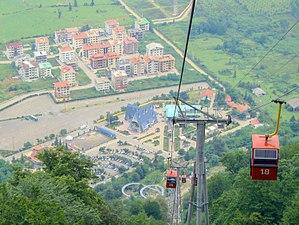
Namakabrood est situé à 12 km à l’est de Chalus et s’ettend sur une superficie de 650 hectares, avec la mer Caspienne au nord et Madoban (Alborz) au sud. Avec les parcs de violettes et la forêt dense de Madoban cette région offre des paysages splendides. العربية: نمكآبرود (مقاطعة تشالوس) (بالإنجليزية: Shahrak-e Namak Abrud) هي مستوطنة تقع في Kelarestaq-e Gharbi Rural District في إيران.[1] يقدر عدد سكانها بـ 354 نسمة .
Namakabroud est un village touristique dans la province de Mazandaran, en Iran. Un téléphérique est installé à Namakabroud pour connecter les côtes de Mer Caspienne et les sommets d’Alborz, en traversant les forêts denses du Nord de l’Iran. Dans ce village il existe des villas pour passer les vacances et profiter de la nature de cette région.